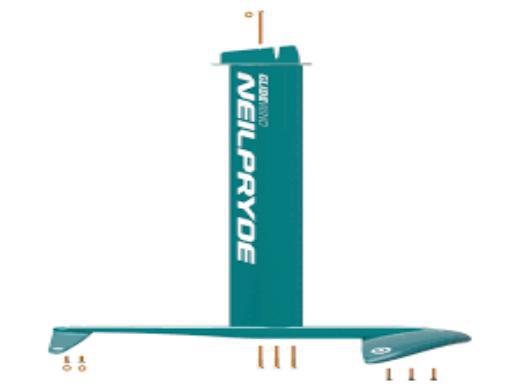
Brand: neil pryde-2
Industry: Sports